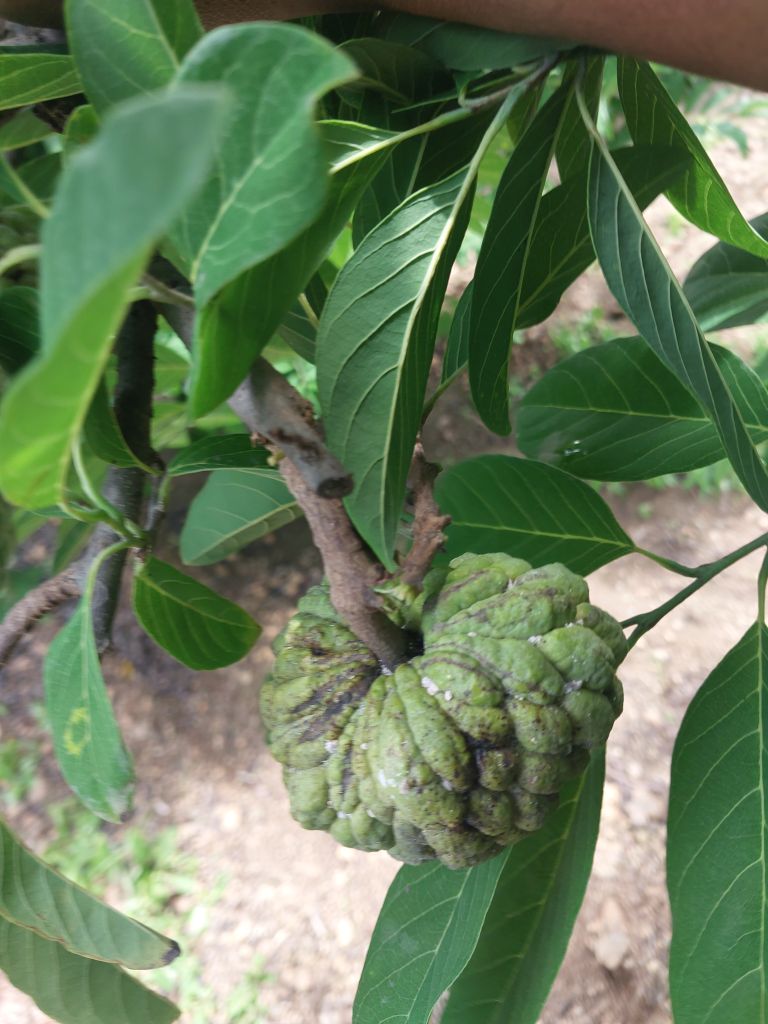
Disease label: Leaf spot on fruit